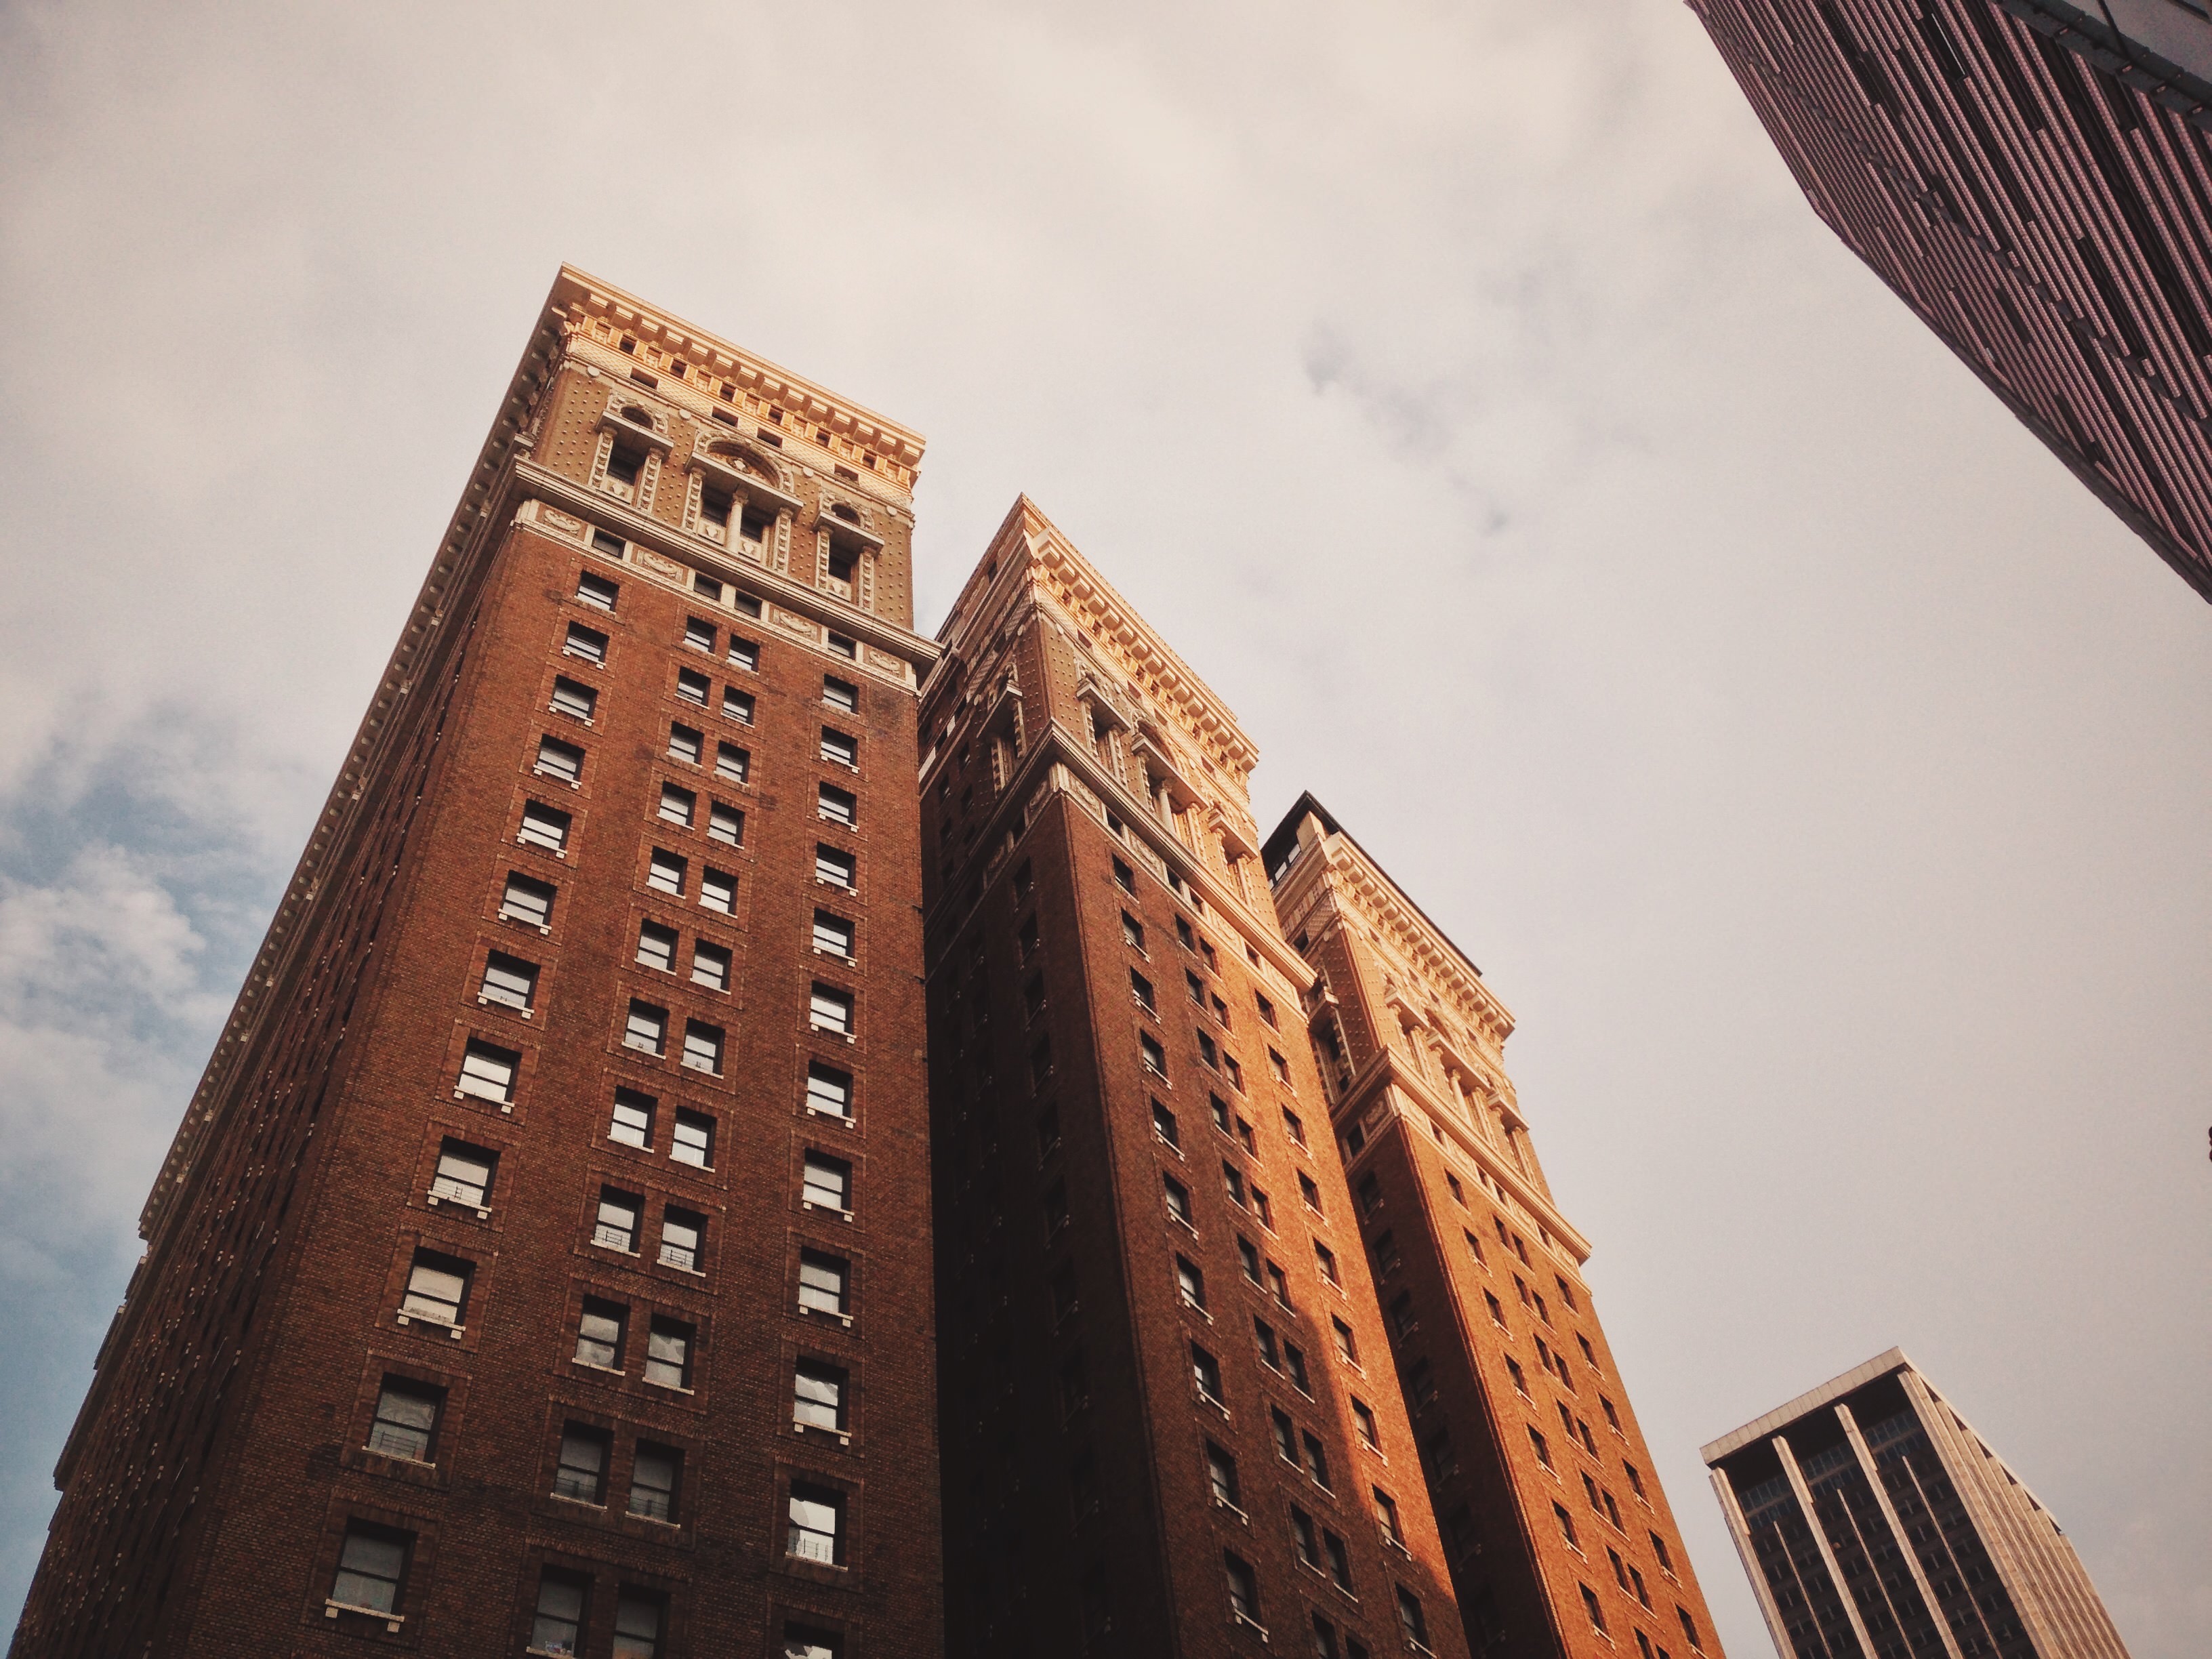
architecture, skyline, glass, city, skyscraper, cityscape, downtown, travel, high, tower, office, landmark, facade, business, tower block, buildings, tall, contemporary, shape, light and shadow, urban area, worm's eye view, human settlement, steel and concrete structure, shapes and patterns